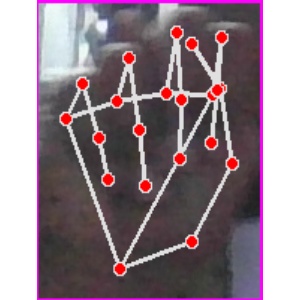
अक्षर: न